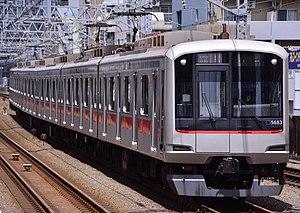
La ligne Tōkyū Meguro est une ligne ferroviaire de la compagnie privée Tōkyū dans la région de Kantō au Japon. Elle relie la gare de Meguro à Tokyo à celle de Hiyoshi à Yokohama dans la préfecture de Kanagawa. C'est une ligne avec un fort trafic de trains de banlieue.